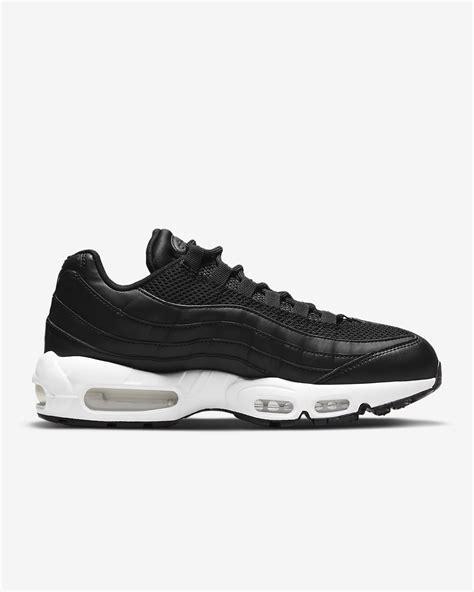
Brand: Nike
Model: Air Max 95